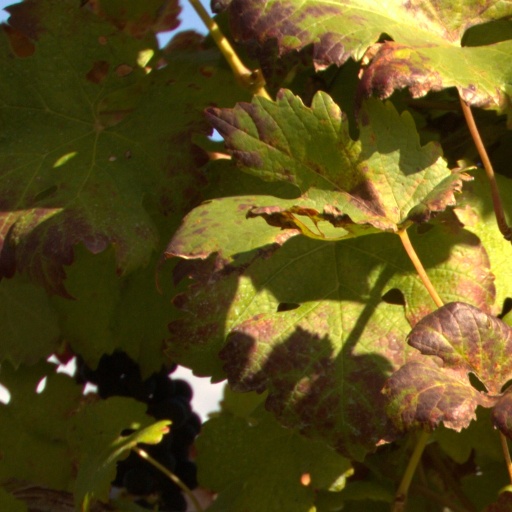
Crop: grape